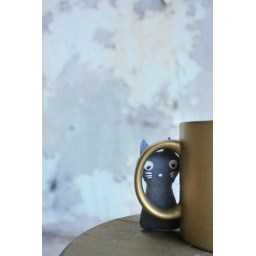
Scania-chan imagines the heaven he'll be in if this golden mug was filled with his favourite kopi...